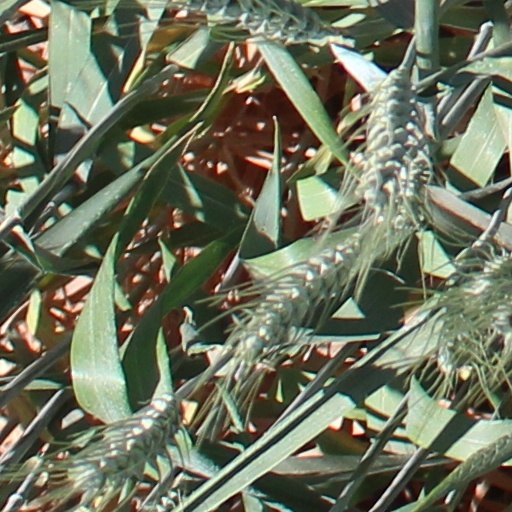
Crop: wheat